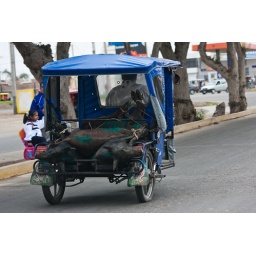
Bringing pigs to market in Chiclayo (they are all alive and squealing)